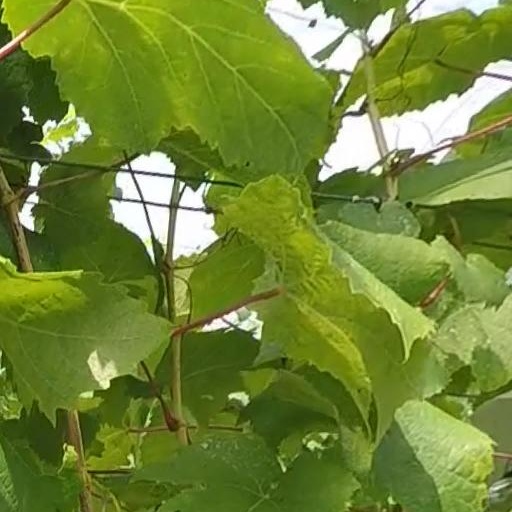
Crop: grape